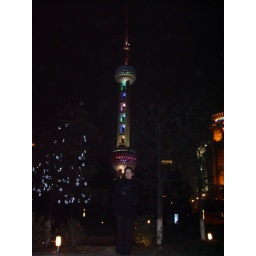
Me in front of the TV tower